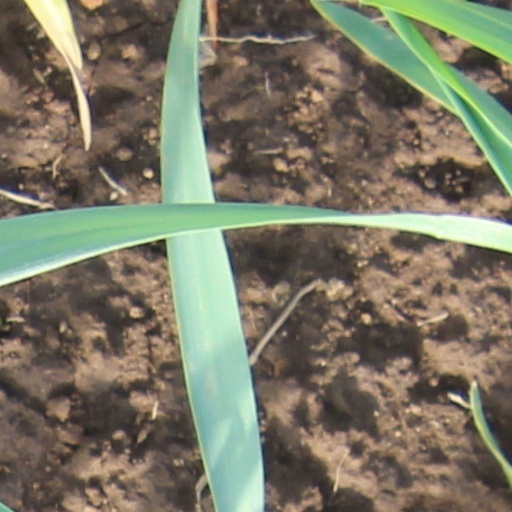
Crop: wheat